XTE J1650−500

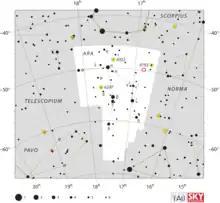
The location of XTE J1650−500 (circled in red)

XTE J1650−500 is a binary system containing a stellar-mass black hole candidate and 2000–2001 transient binary X-ray source located in the constellation Ara.